Romanesque architecture in Spain

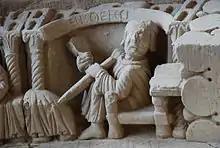
"Micaelis me fecit" signature on , Palencia.

The fact that most Romanesque works have remained anonymous has developed the theory that the artist considered that he was not the right person to place his name on works dedicated to God. However, on one hand, the few civil works that remain are not signed either and on the other hand, such a view is countered by a long list that could be given of artists who sign their works themselves, among which are: